Cyclone Christine

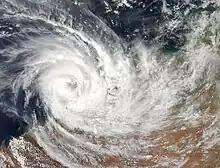
Cyclone Christine intensifying off the Australian coast on 29 December

Upon making landfall, Christine produced heavy rainfall across a large section of the West Australian Pilbara. In Roebourne, a total of was recorded by a rain gauge before the instrument failed, while the maximum daily precipitation total of was observed in Abydos North. Additionally, Port Hedland recorded , Karratha , while thunderstorms along Christine's outer bands produced three-day totals of in Broome and in Lagrange Bay. All mining and shipping operations were cancelled in Port Hedland, however no actual damage to mining infrastructure was reported. Roebourne and Wickham bore the brunt of Christine's winds, with a maximum confirmed gust of recorded at Roebourne. Both towns received significant damage and according to many local residents of Wickham, Christine was the worst cyclone in recent memory; several roofs were significantly damaged and many of the towns trees were uprooted and destroyed. In Roebourne, roofs of many houses collapsed under the weight of water or were ripped off by wind gusts, while the whole town lost electricity for a short period. Karratha and Port Hedland were spared any major damage, apart from minor flooding and wind-related damage. As Christine moved inland, flooding closed the Great Northern Highway north of Newman, however the town itself received wind gusts and only of rain.